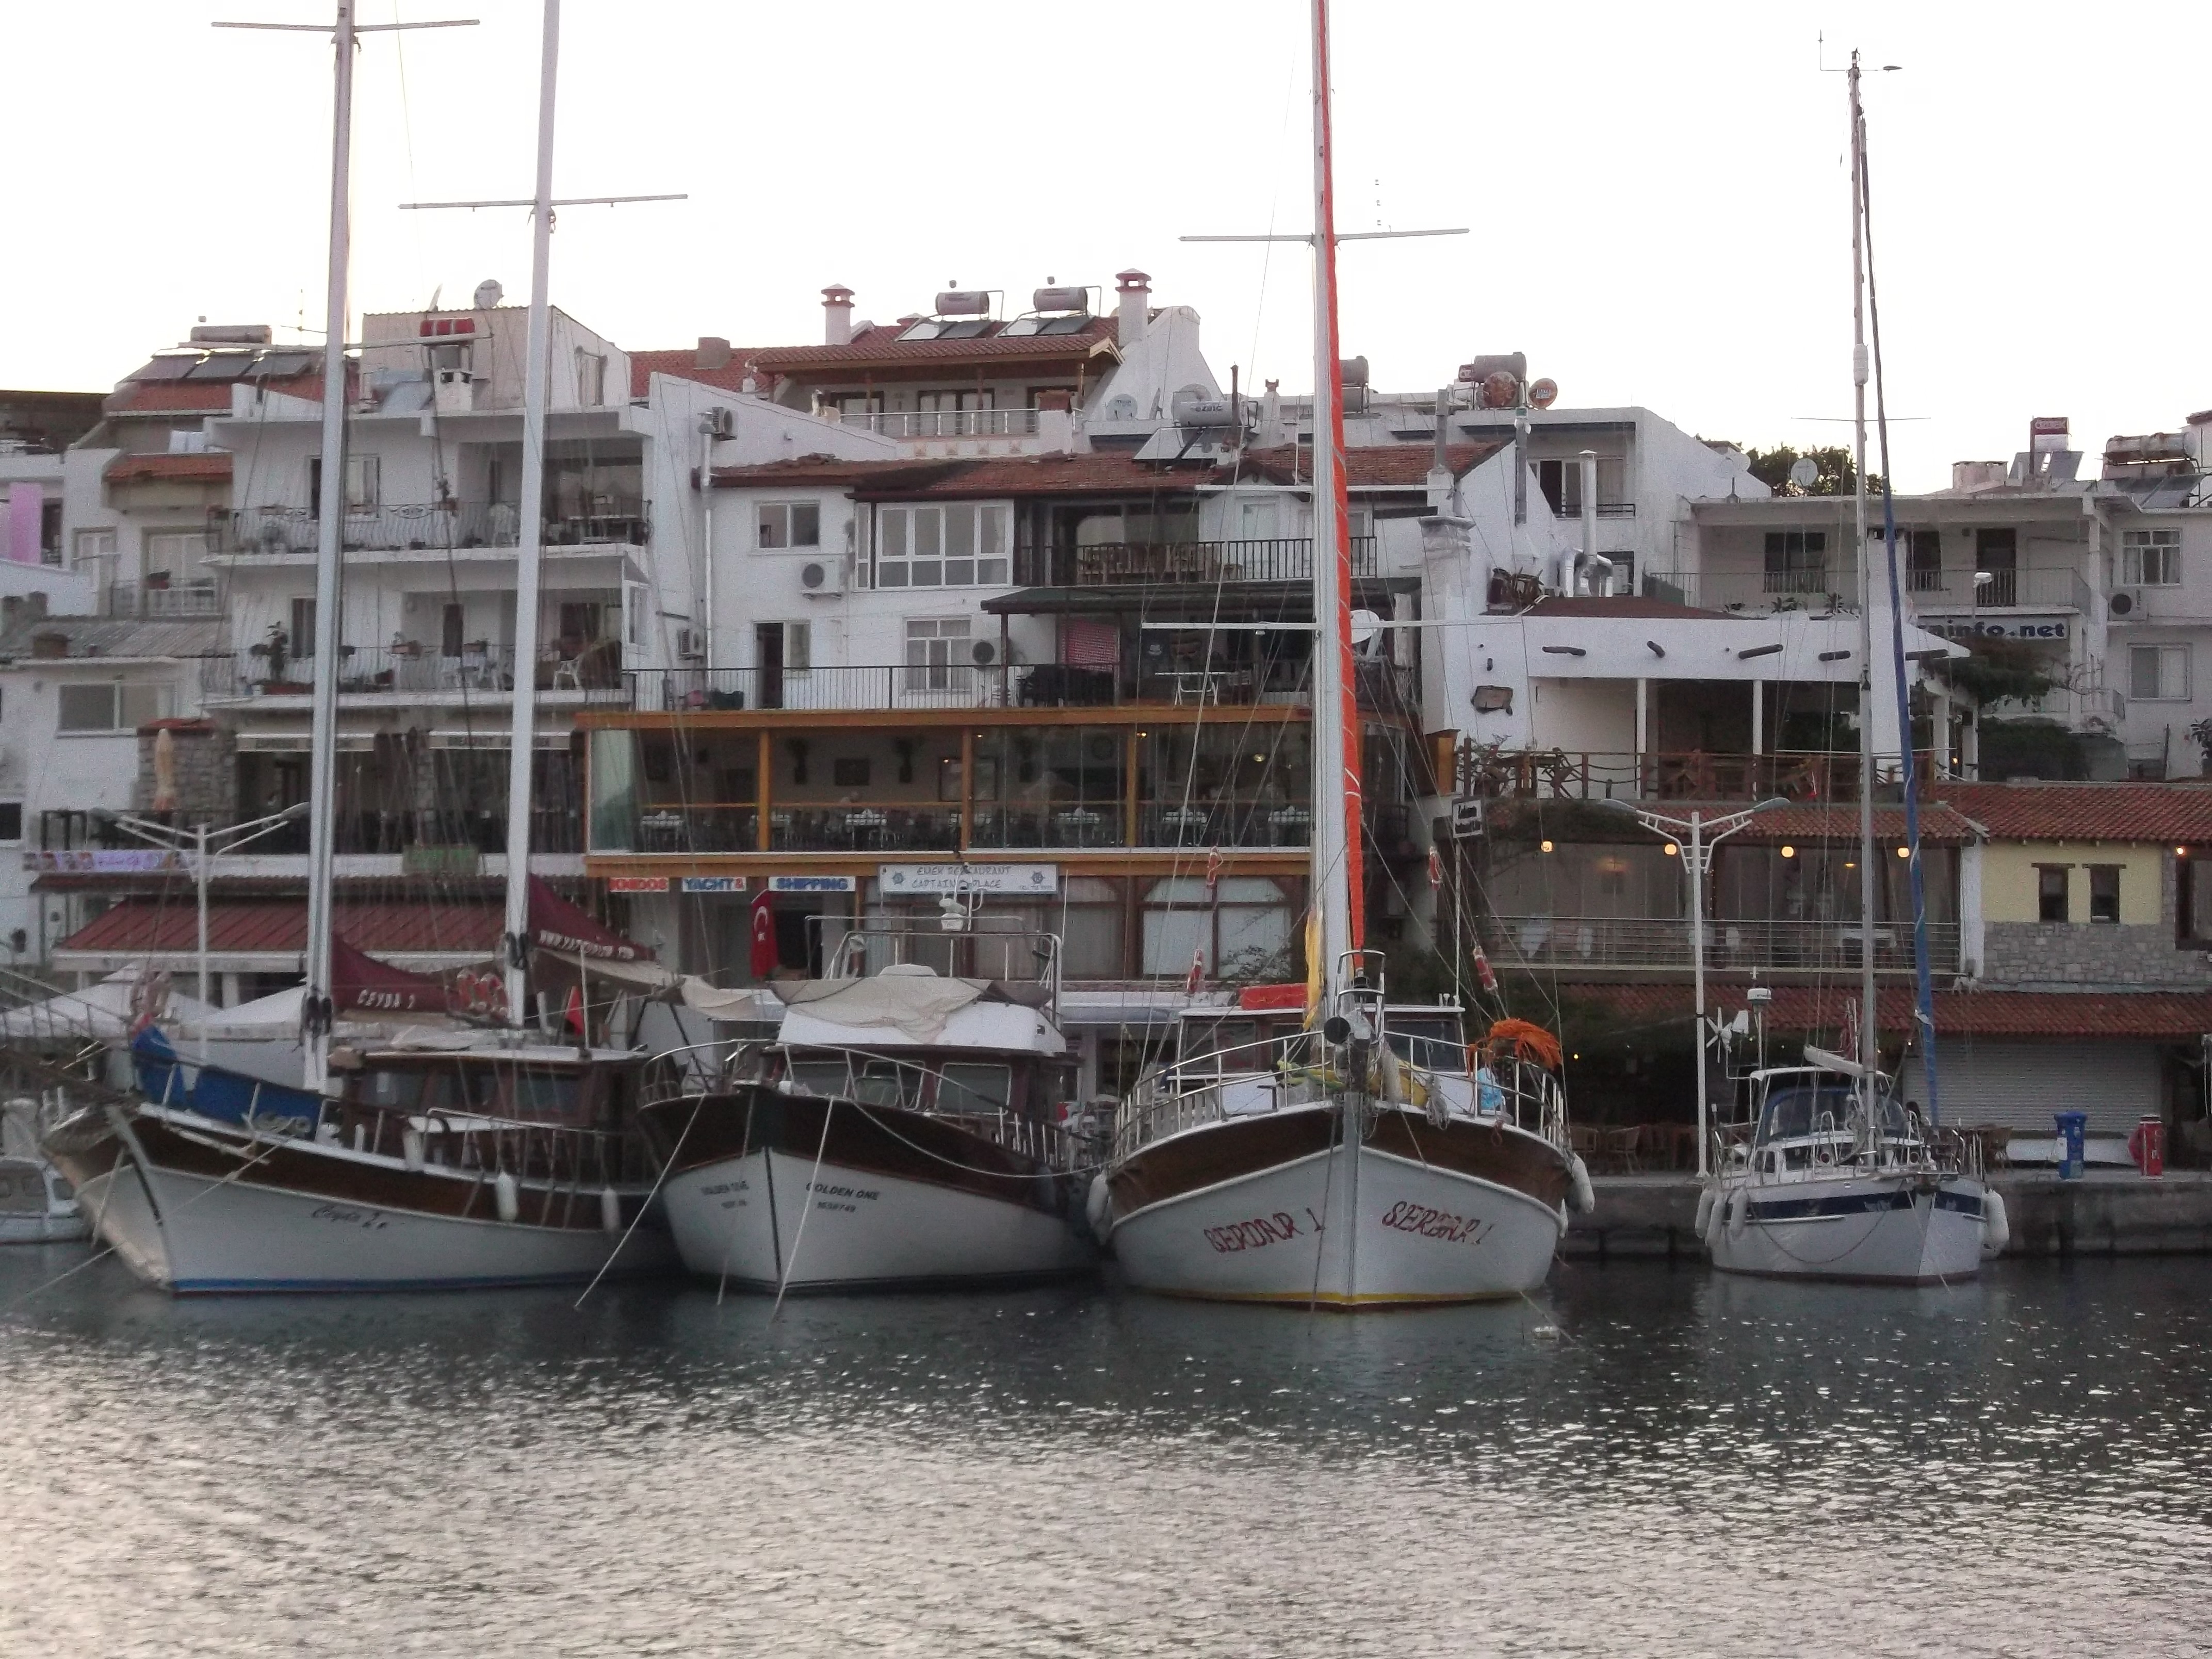
dock, boat, ship, vehicle, yacht, harbor, marina, port, edge, ferry, marine, watercraft, yachts, fishing vessel, motor ship, passenger ship, datca